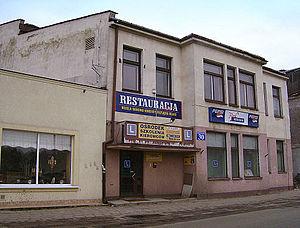
Calel Perechodnik est un Juif polonais né le 8 septembre 1916 à Otwock et mort entre août et septembre 1944. Il est célèbre pour son témoignage : Suis-je un meurtrier ? sur ses activités de membre de la police juive du ghetto de Varsovie.